April Showers (1948 film)

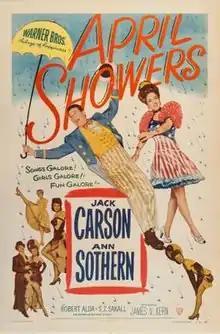
Theatrical release poster

April Showers is a 1948 American musical film directed by James V. Kern and written by Peter Milne. The film stars Jack Carson, Ann Sothern, Robert Alda, S. Z. Sakall, Robert Ellis and Richard Rober. The film was released by Warner Bros. on March 27, 1948.